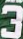
Number: 3